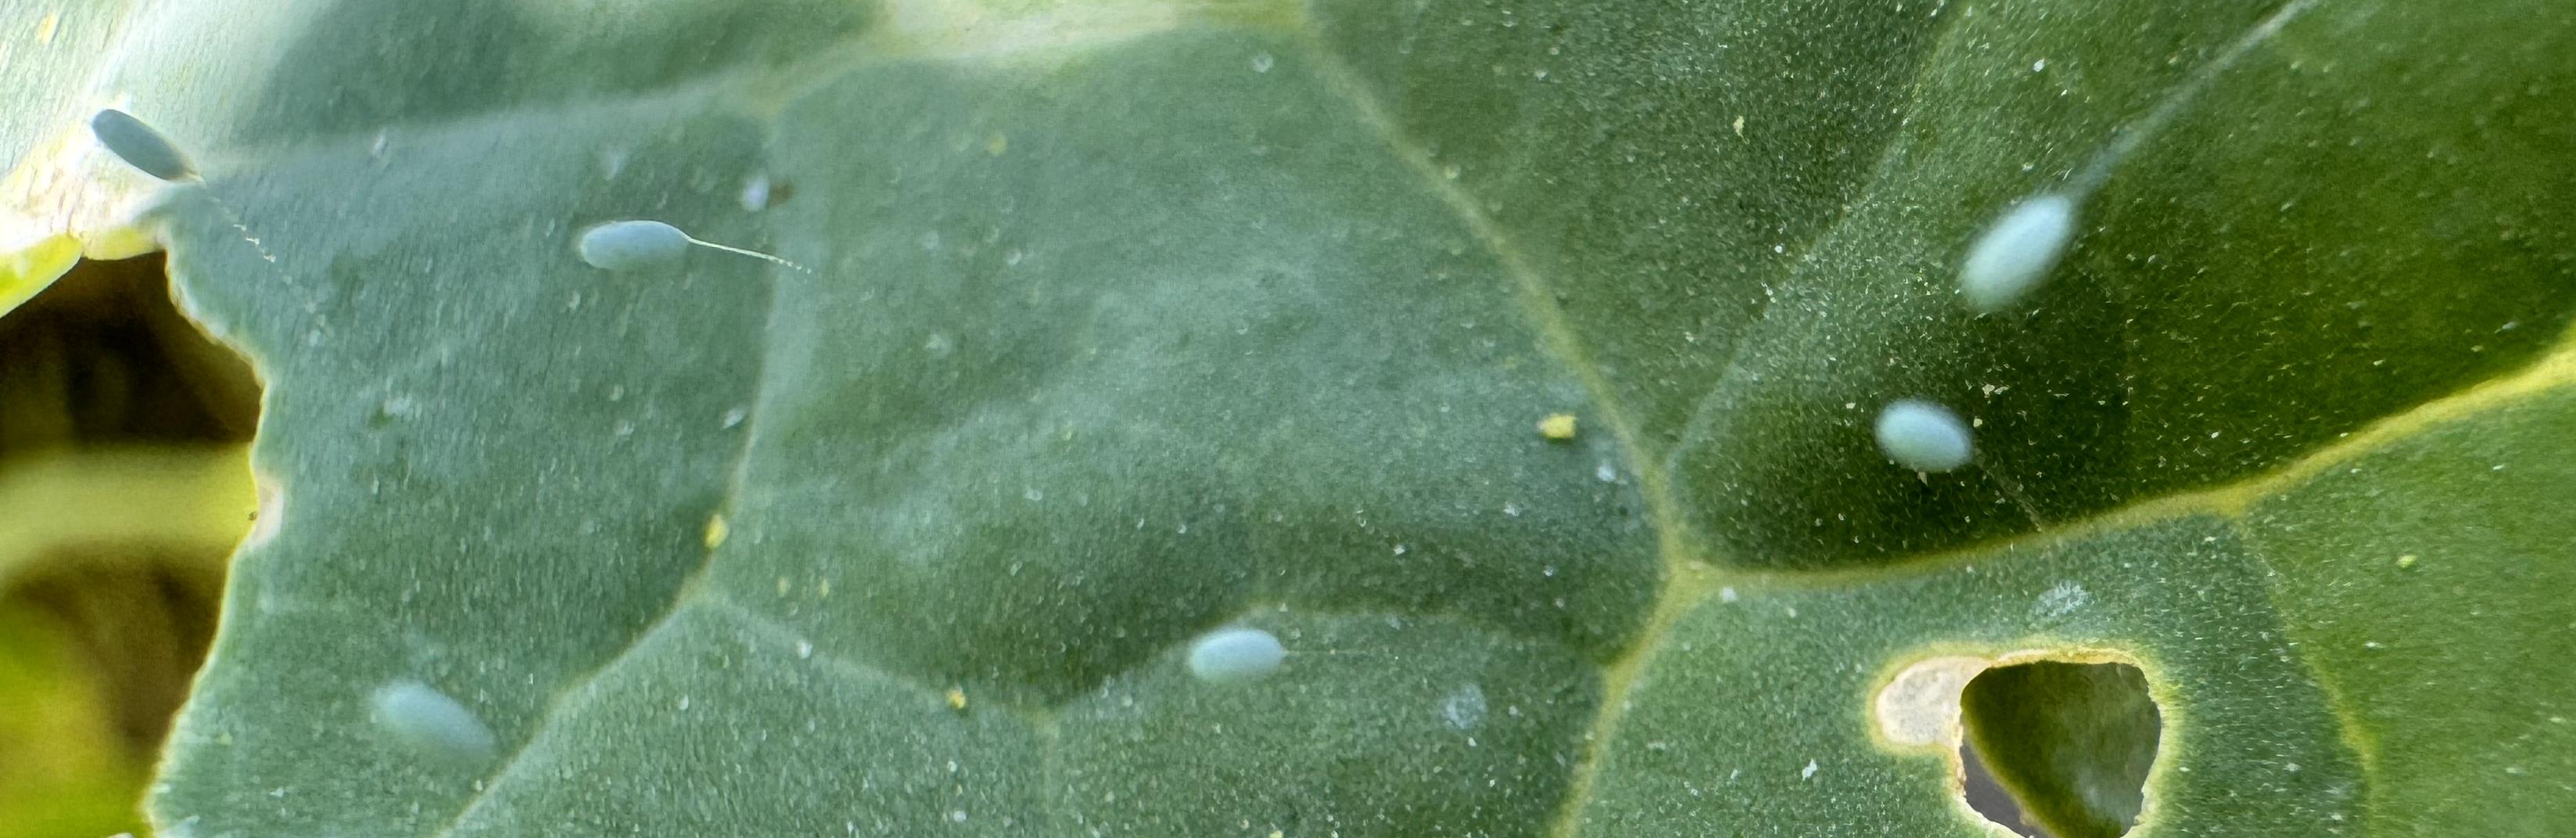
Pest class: predators